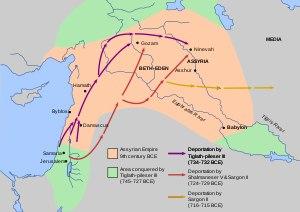
Les juifs arabes sont des juifs qui s'inscrivent dans l'espace linguistique et culturel arabe. Ils sont dans certains cas issus de populations autochtones établies avant la conquête arabo-musulmane dans les régions qui deviendront arabes par la suite, et leur présence y est alors bimillénaire, comme au Yémen, en Irak et en Égypte. Dans d'autres cas, ils descendent des juifs séfarades expulsés d'Espagne en 1492, qui se sont exilés en Afrique du Nord et dans d'autres parties de l'Empire ottoman. Ils ont coexisté et coexistent encore pour certains d'entre eux, avec des musulmans et des chrétiens arabes. Cependant la création de l'État d'Israël en 1948 et les différents conflits israélo-arabes conduisent à un exode massif des juifs des pays arabes et musulmans.
L'exil assyrien est la période de l'histoire de l'antique Israël et de Juda au cours de laquelle plusieurs milliers d'Israélites de l'ancienne Samarie ont été déportés en captivité par l'Assyrie. C'est l'un des nombreux cas de déportations forcées mises en œuvre par l'Empire néo-assyrien. Le royaume du Nord a été conquis par les monarques néo-assyriens, Tiglath-Pileser III et Shalmaneser V. Les derniers dirigeants assyriens, Sargon II, ainsi que son fils et successeur, Sennachérib, étaient responsables des vingt ans de disparition du royaume des dix tribus du nord, bien qu'ils n'aient pas dépassé le royaume du Sud. La capitale du royaume de Juda, Jérusalem, a été assiégée, mais pas prise. Les tribus déportées de force par l'Assyrie ont été appelées plus tard les Dix tribus perdues.
Des communautés juives vivaient depuis l'Antiquité, avant les conquêtes musulmanes du VIIᵉ siècle, dans la péninsule arabique, en Perse, en Asie centrale, au Moyen-Orient, en Afrique du Nord, dans l'Europe du sud, régions qui s'islamiseront au moins en partie, pour une période plus ou moins longue ; en effet, le territoire de l'islam s'est étendu au-delà de son aire d'origine, l'Arabie, jusqu'au Khorasan à l'est, et en Espagne à l'ouest ; pendant quelque temps des musulmans ont gouverné, en Europe, la Sicile et la Crète.
L'Empire néo-assyrien était un Empire mésopotamien de l'âge du fer qui a existé entre 911 et 609 av. J.-C., et qui a été le plus grand empire du monde jusqu'à cette époque. Les Assyriens ont perfectionné les premières techniques de gouvernement impérial, dont beaucoup sont devenues la norme dans les empires ultérieurs.